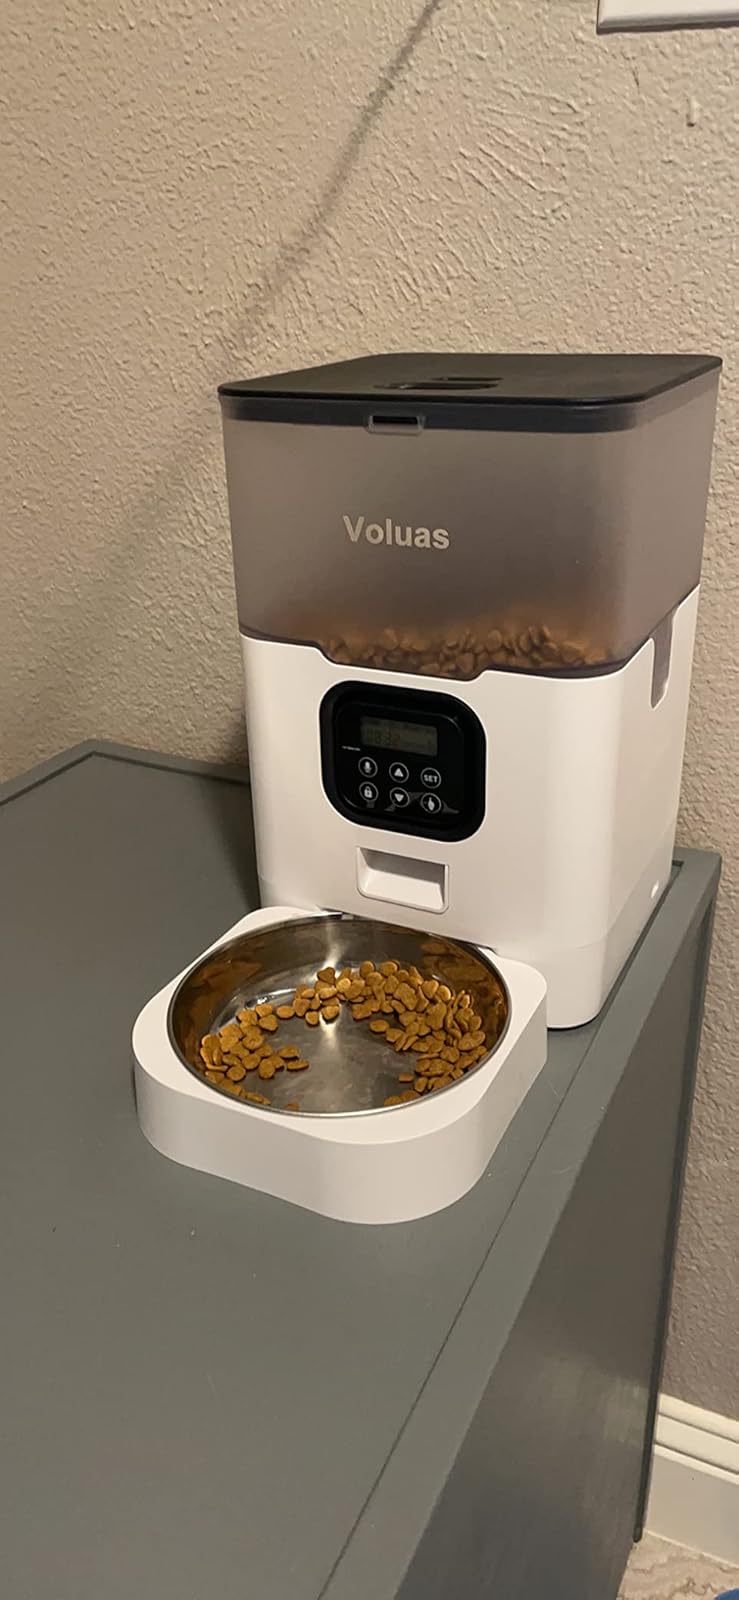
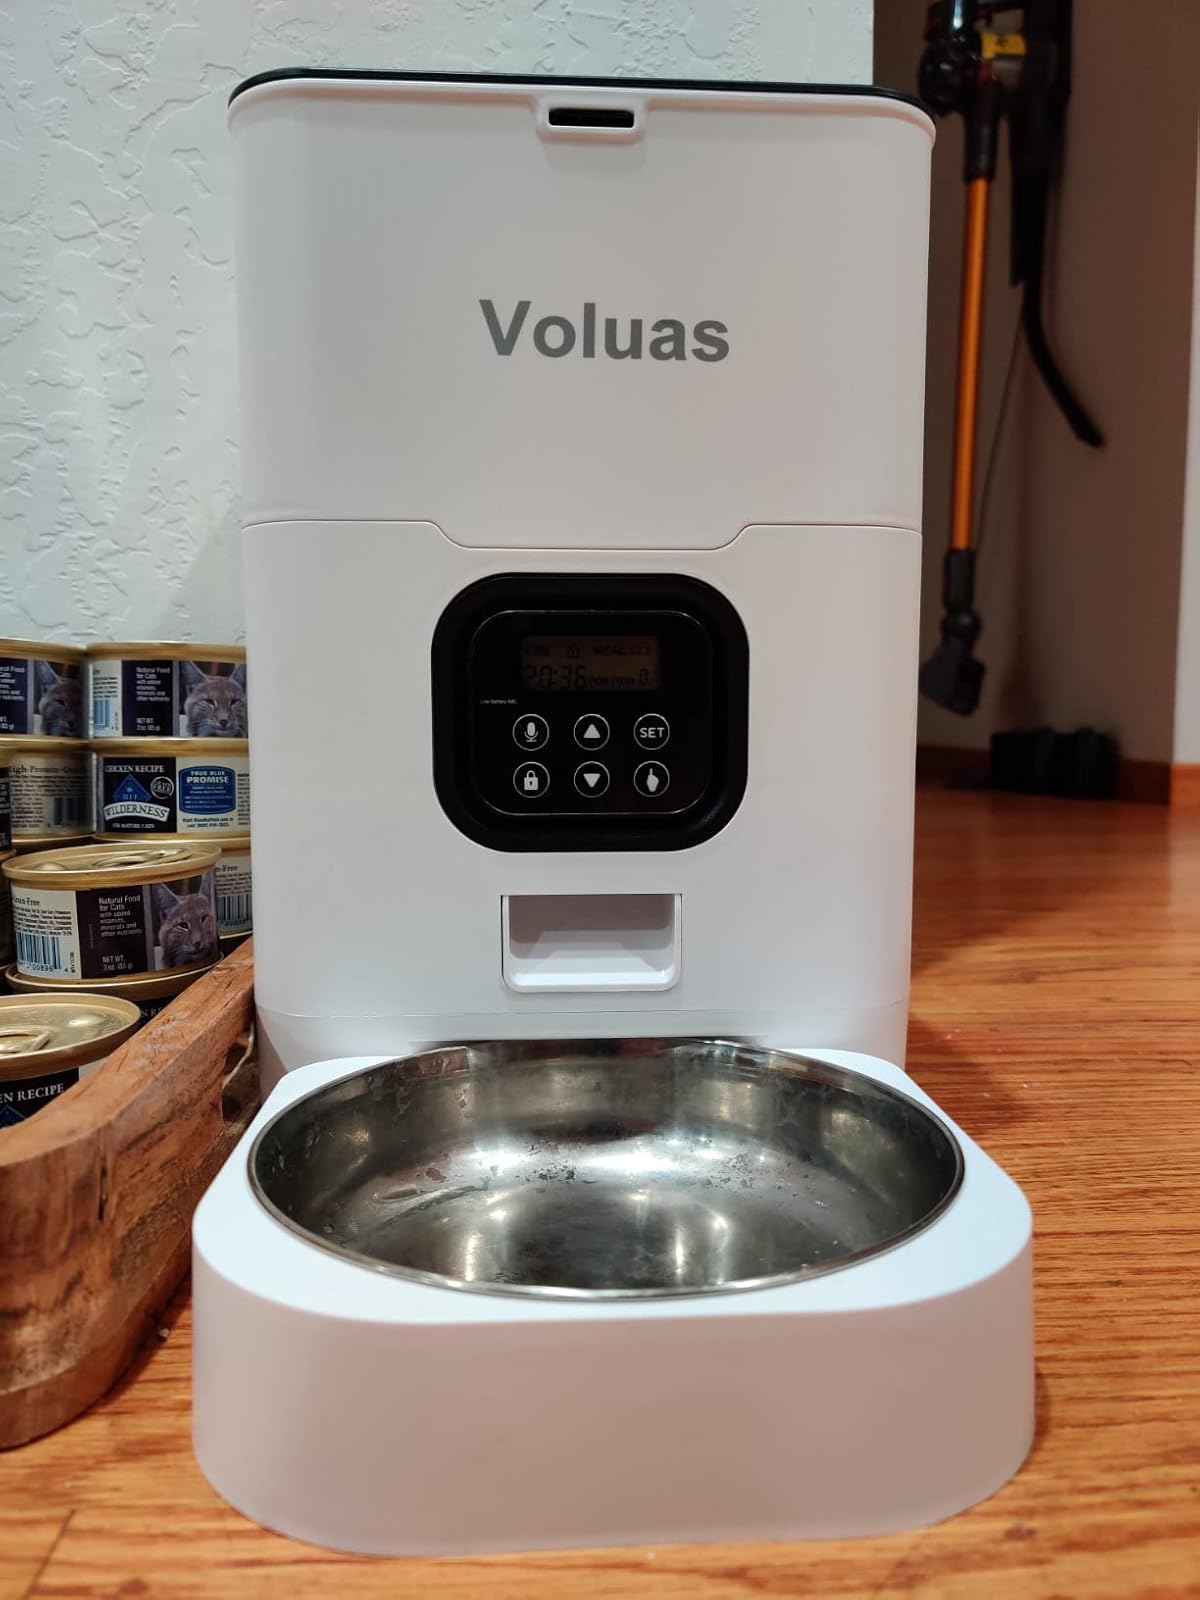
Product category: items_feeder
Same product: no